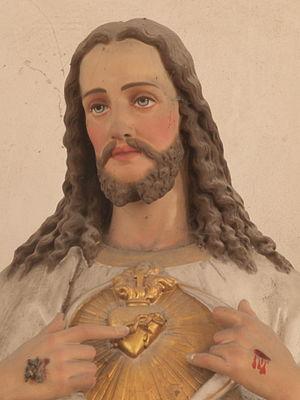
Villemanoche